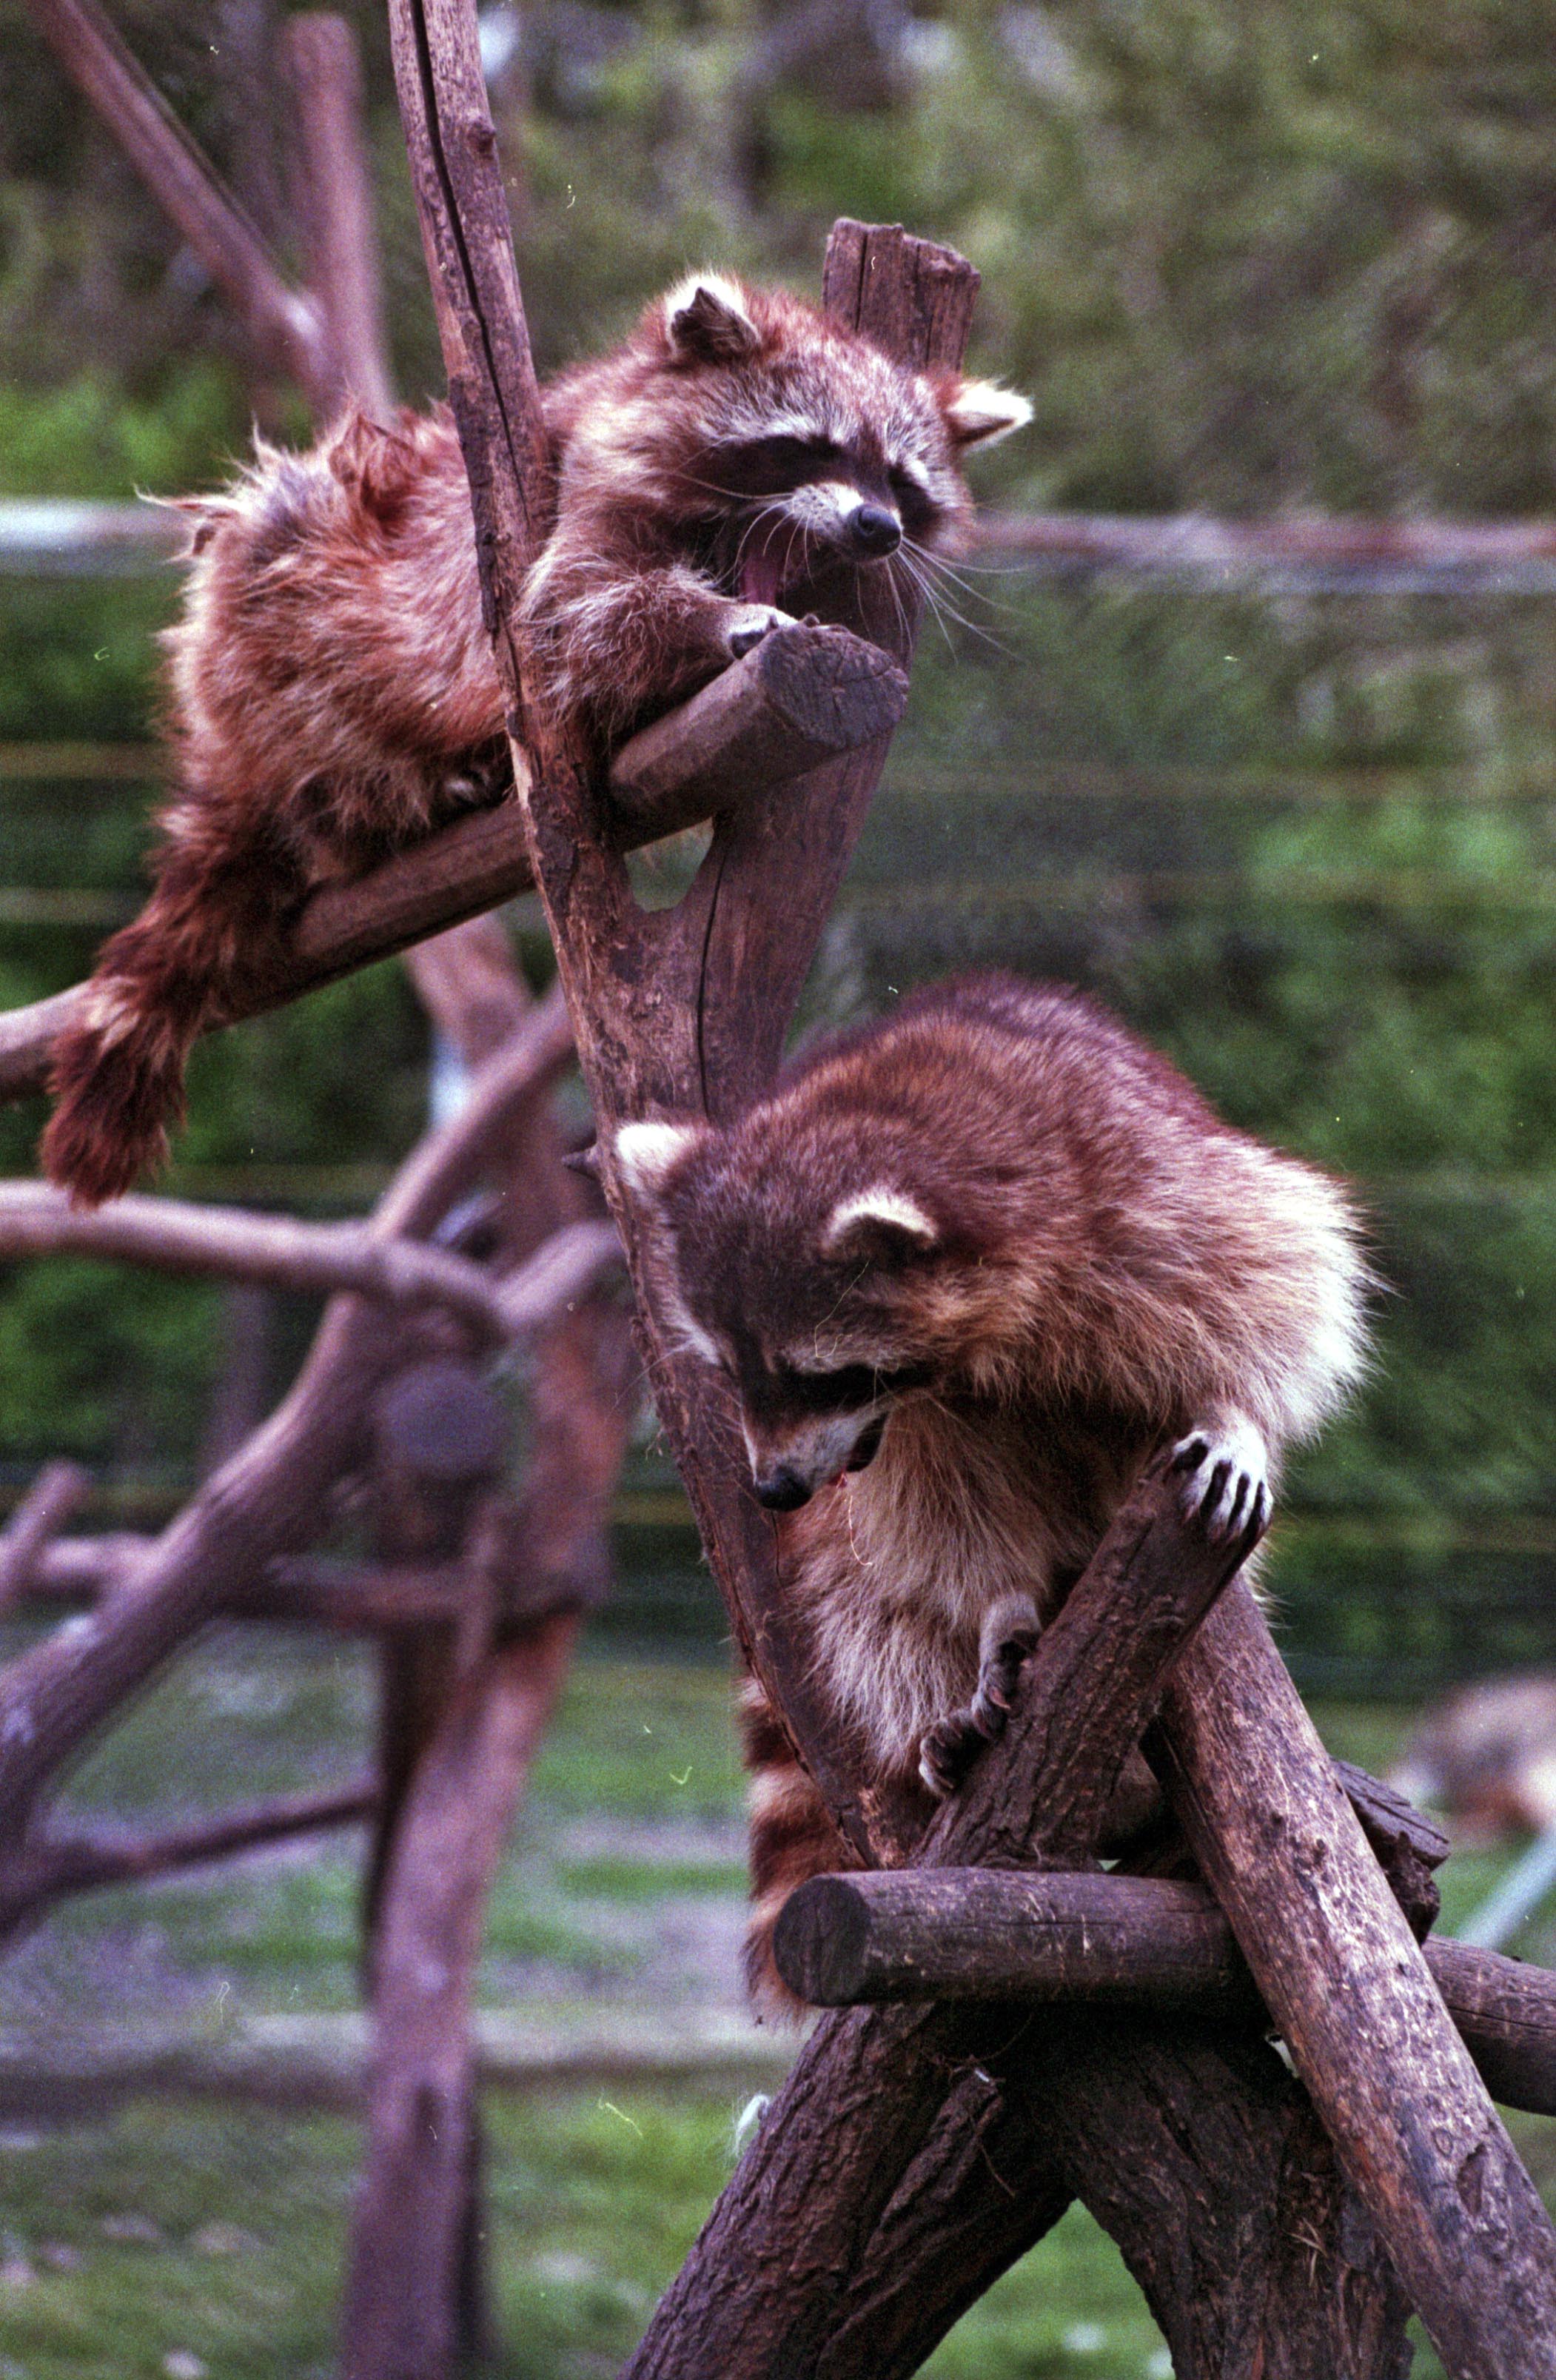
wildlife, zoo, mammal, fauna, primate, chimpanzee, vertebrate, macaque, old world monkey, new world monkey